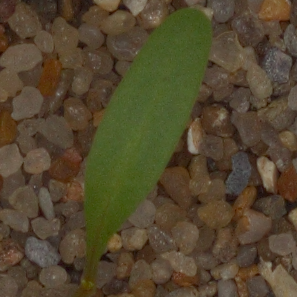
Label: sugar_beet